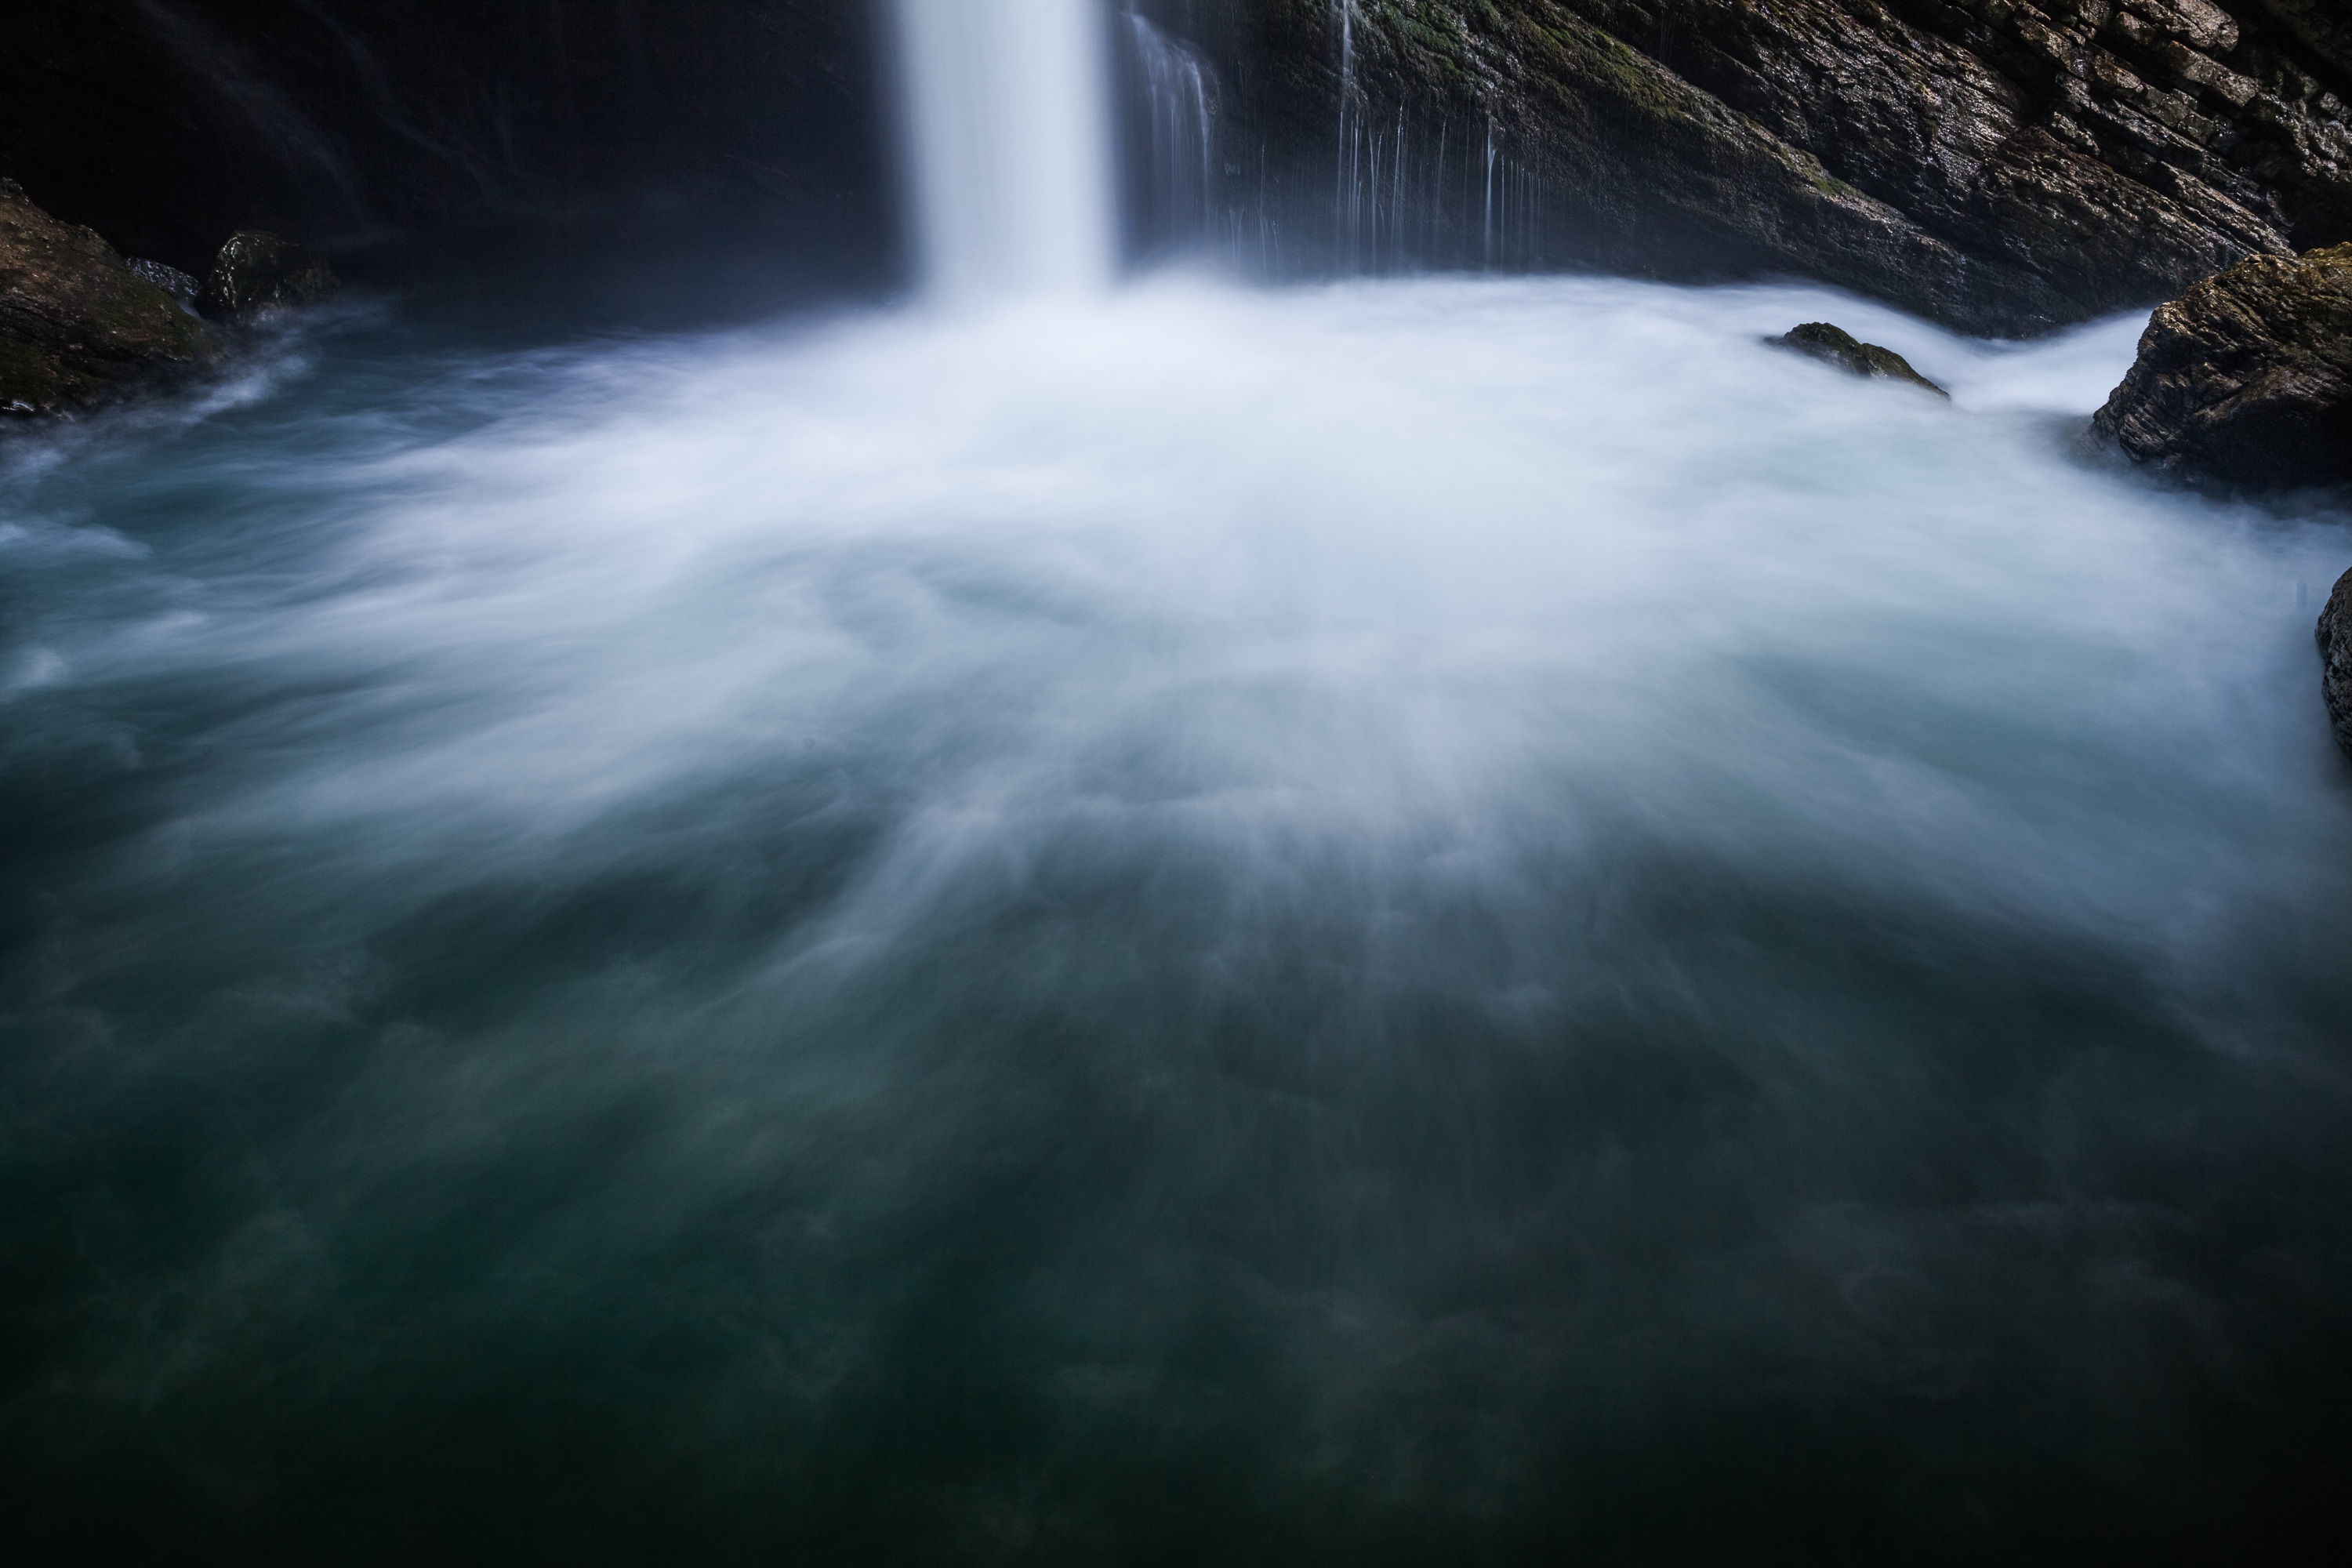
sea, water, nature, rock, waterfall, sunlight, wave, river, stream, reflection, rapid, body of water, bach, water feature, atmospheric phenomenon, wind wave